Laura J. Rittenhouse

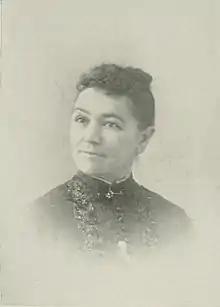
"A Woman of the Century"

Laura J. Rittenhouse (Arter; April 30, 1841 – July 11, 1911) was an American temperance activist, juvenile literature author, poet, businesswoman, and club-woman of the long nineteenth century. She was the author of the poem, "Out of the Depths".